Sarlat-la-Canéda

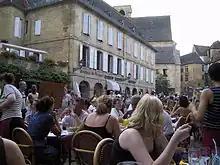
Centre of Sarlat on a summer's day

Sarlat is a medieval town that developed around a large Benedictine abbey of Carolingian origin. The medieval Sarlat Cathedral is dedicated to Saint Sacerdos. This abbey appears in records as early as 1081 and was one of the few in the region that was not raided by the Vikings. The name for the abbey church was Saint Sacerdos by 1318; in the 20th century, it would become a cathedral under Pope John XXIII.